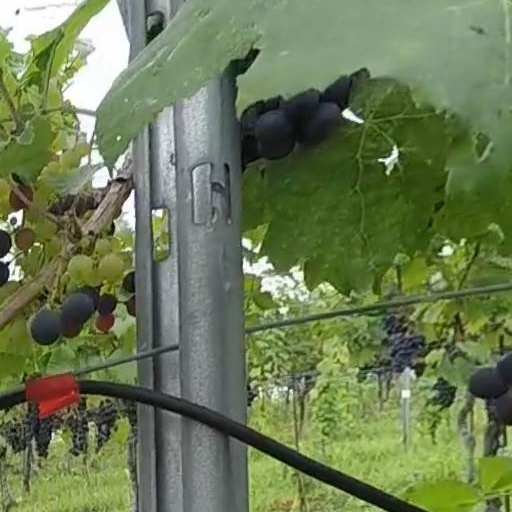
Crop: grape